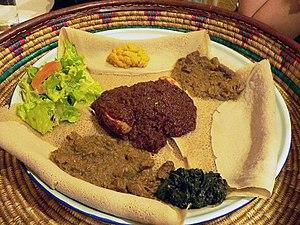
Traditionnellement, les différentes cuisines africaines utilisent une combinaison de produits locaux tels que les fruits, céréales et légumes, ainsi que le lait et la viande. Dans certaines parties du continent, le régime alimentaire traditionnel intègre le lait, le lait caillé et le petit lait. Cependant dans une grande partie de l'Afrique tropicale, le lait de vache est rare et ne peut être produit localement. Il existe aussi des différences, parfois très importantes, dans les habitudes et les préférences de boissons ou alimentaires en fonction des différentes régions, cultures et ethnies et en raison des nombreuses populations du continent : Afrique centrale, Afrique de l'Est, Corne de l'Afrique, Afrique du Nord, Afrique australe et Afrique de l'Ouest qui ont chacun leurs propres plats distinctifs, techniques de préparation et modes de consommation.
L’injera est une sorte de grande crêpe, caractéristique de la cuisine éthiopienne et érythréenne. C’est une galette que l’on recouvre d’une variété de sauces et qui, dans son ensemble, représente le plat principal de ces deux pays.
L’Érythrée, en forme longue l’État d'Érythrée est un pays de la corne de l'Afrique, indépendant de l'Éthiopie depuis 1993.
La cuisine érythréenne inclut à la fois les traditions culinaires spécifiques de l'Érythrée et celles relatives à la longue histoire de la région en termes d'échanges commerciaux avec d'autres pays.
La culture de l'Éthiopie, pays enclavé de la Corne de l'Afrique, désigne d'abord les pratiques culturelles observables de ses 103 000 000 d'habitants.